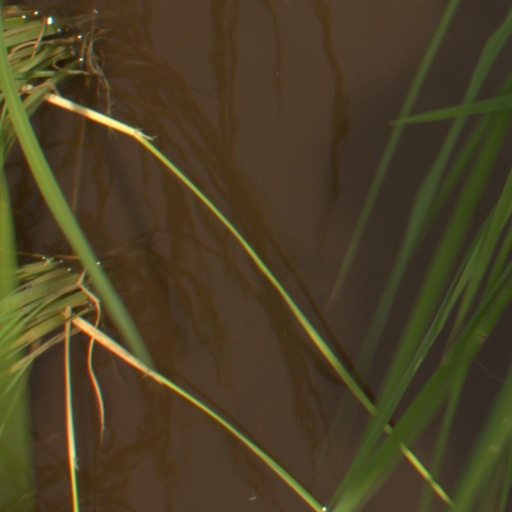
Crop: rice